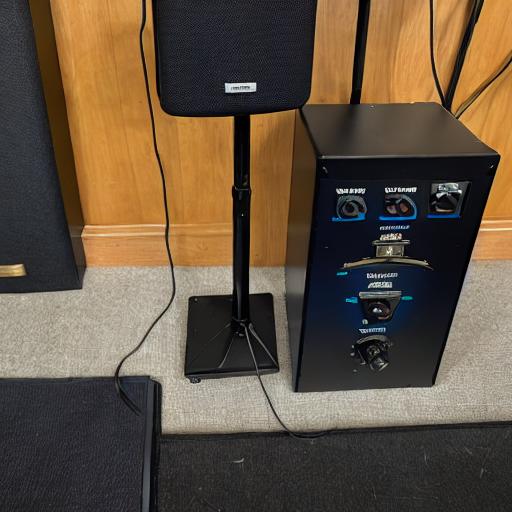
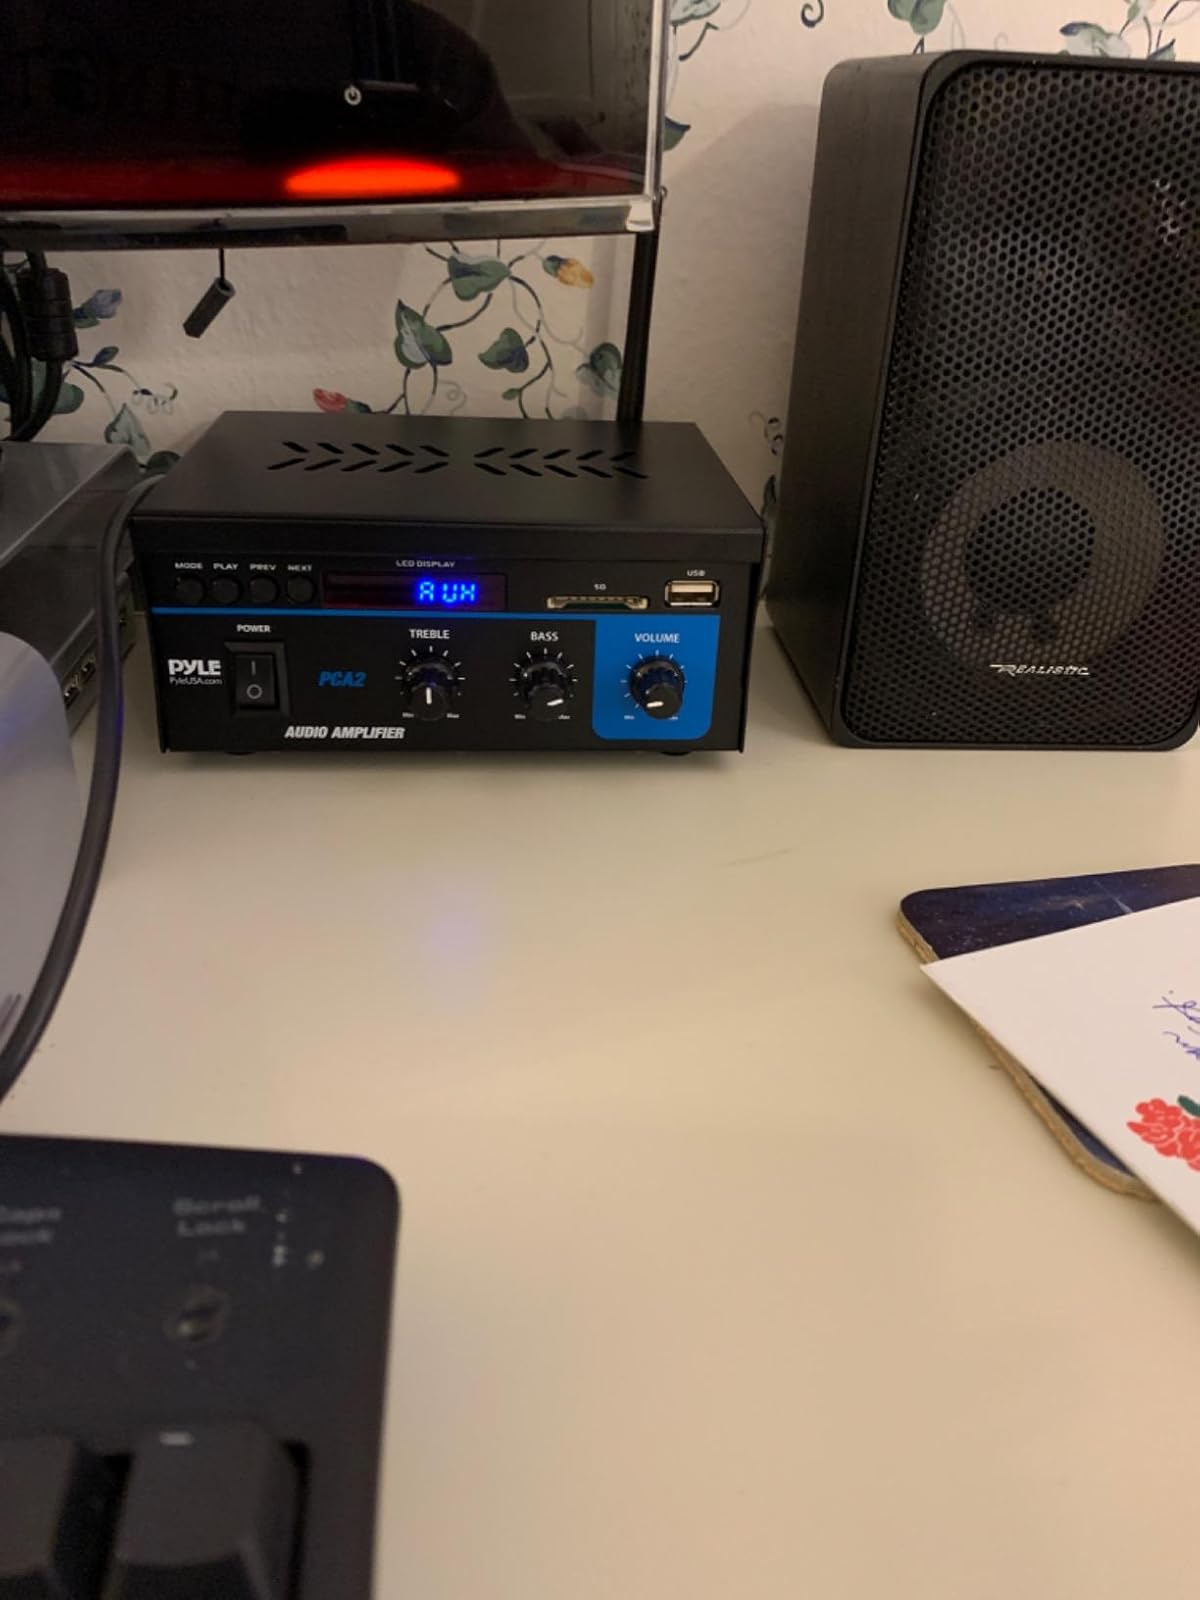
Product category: speaker
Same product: no